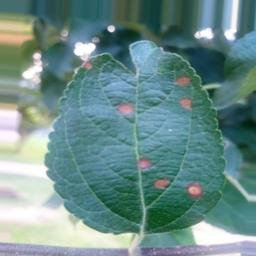
Label: Alternaria